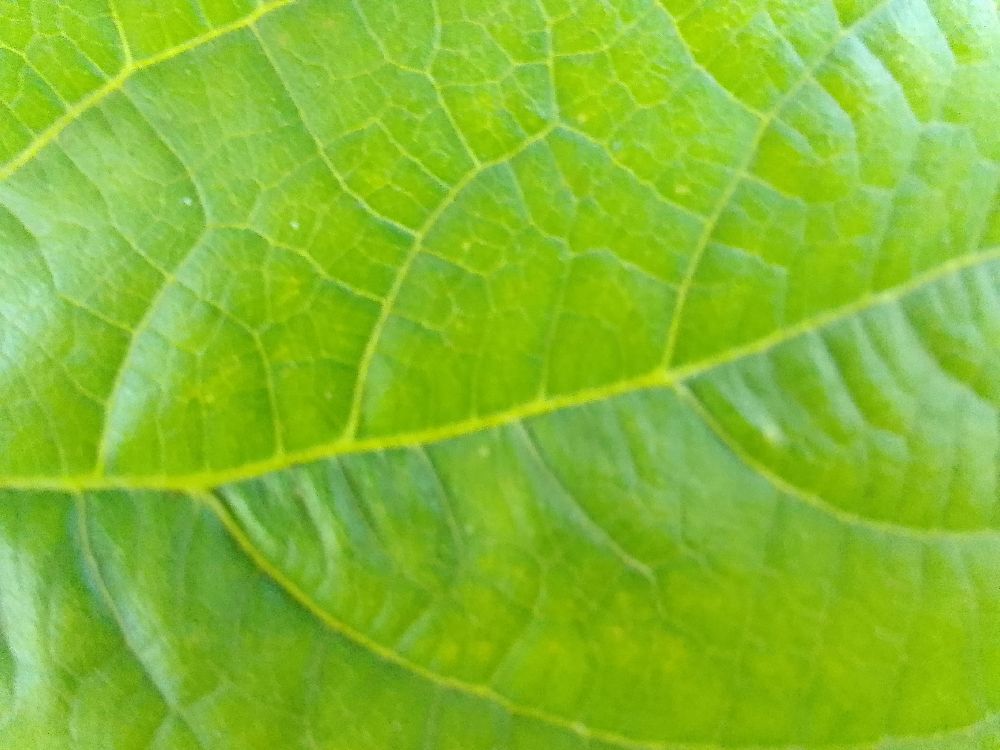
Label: healthy